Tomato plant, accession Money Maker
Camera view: vertical (180 deg); turntable rotation: 210 degrees
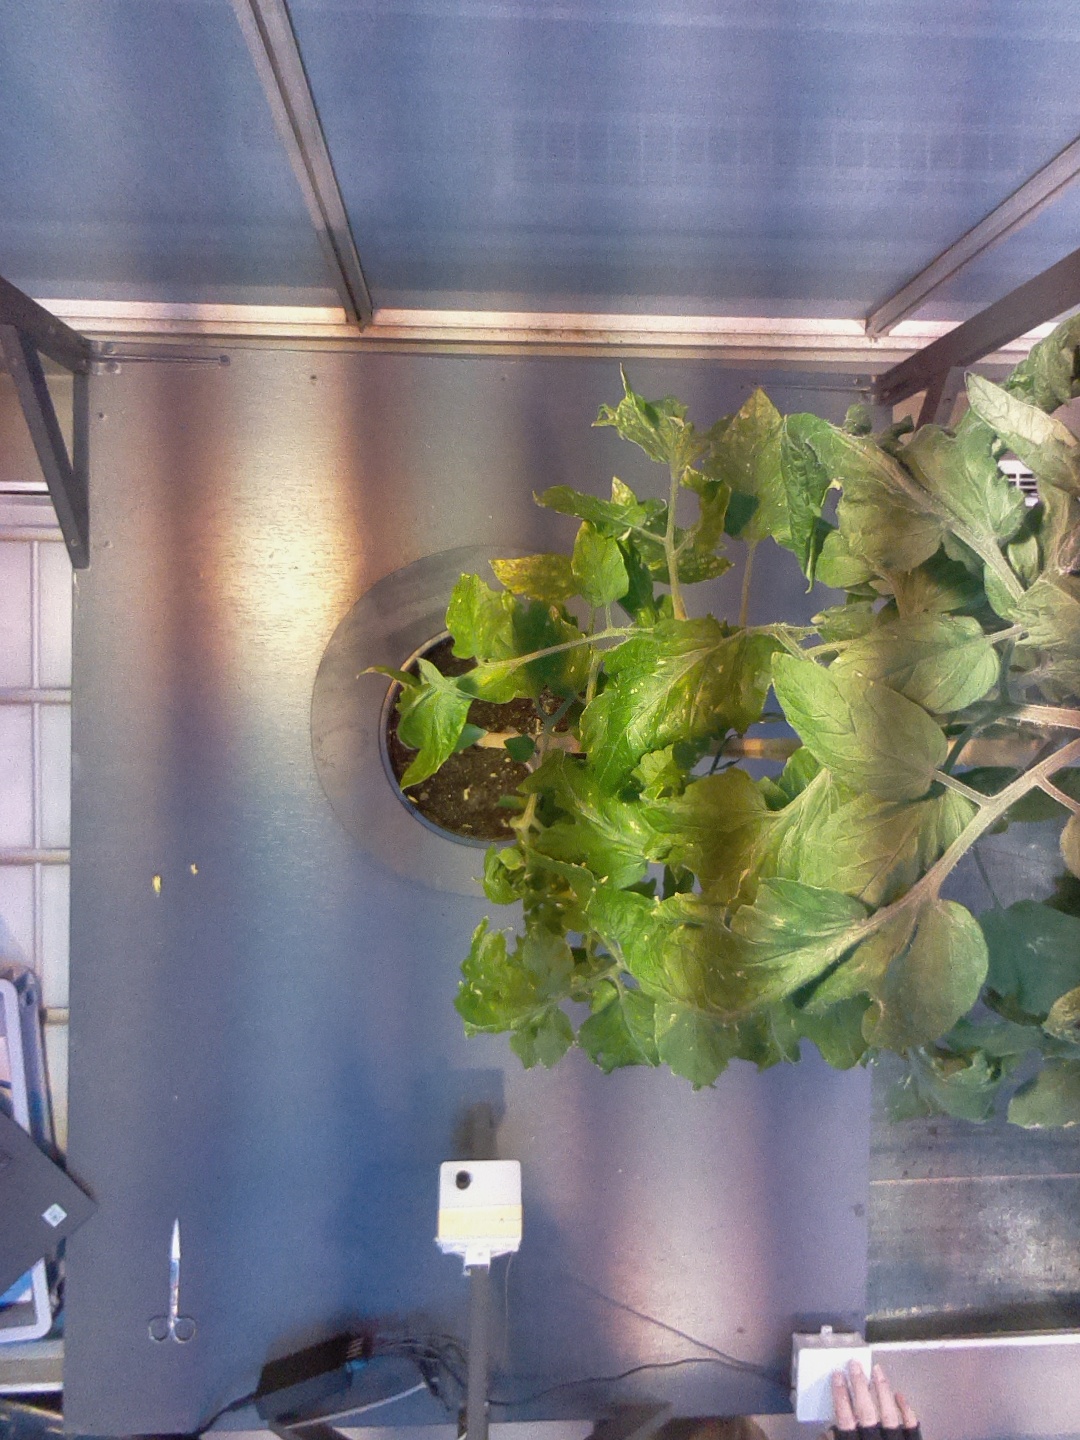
BBCH growth stage 74: 40%-50% of final fruit size